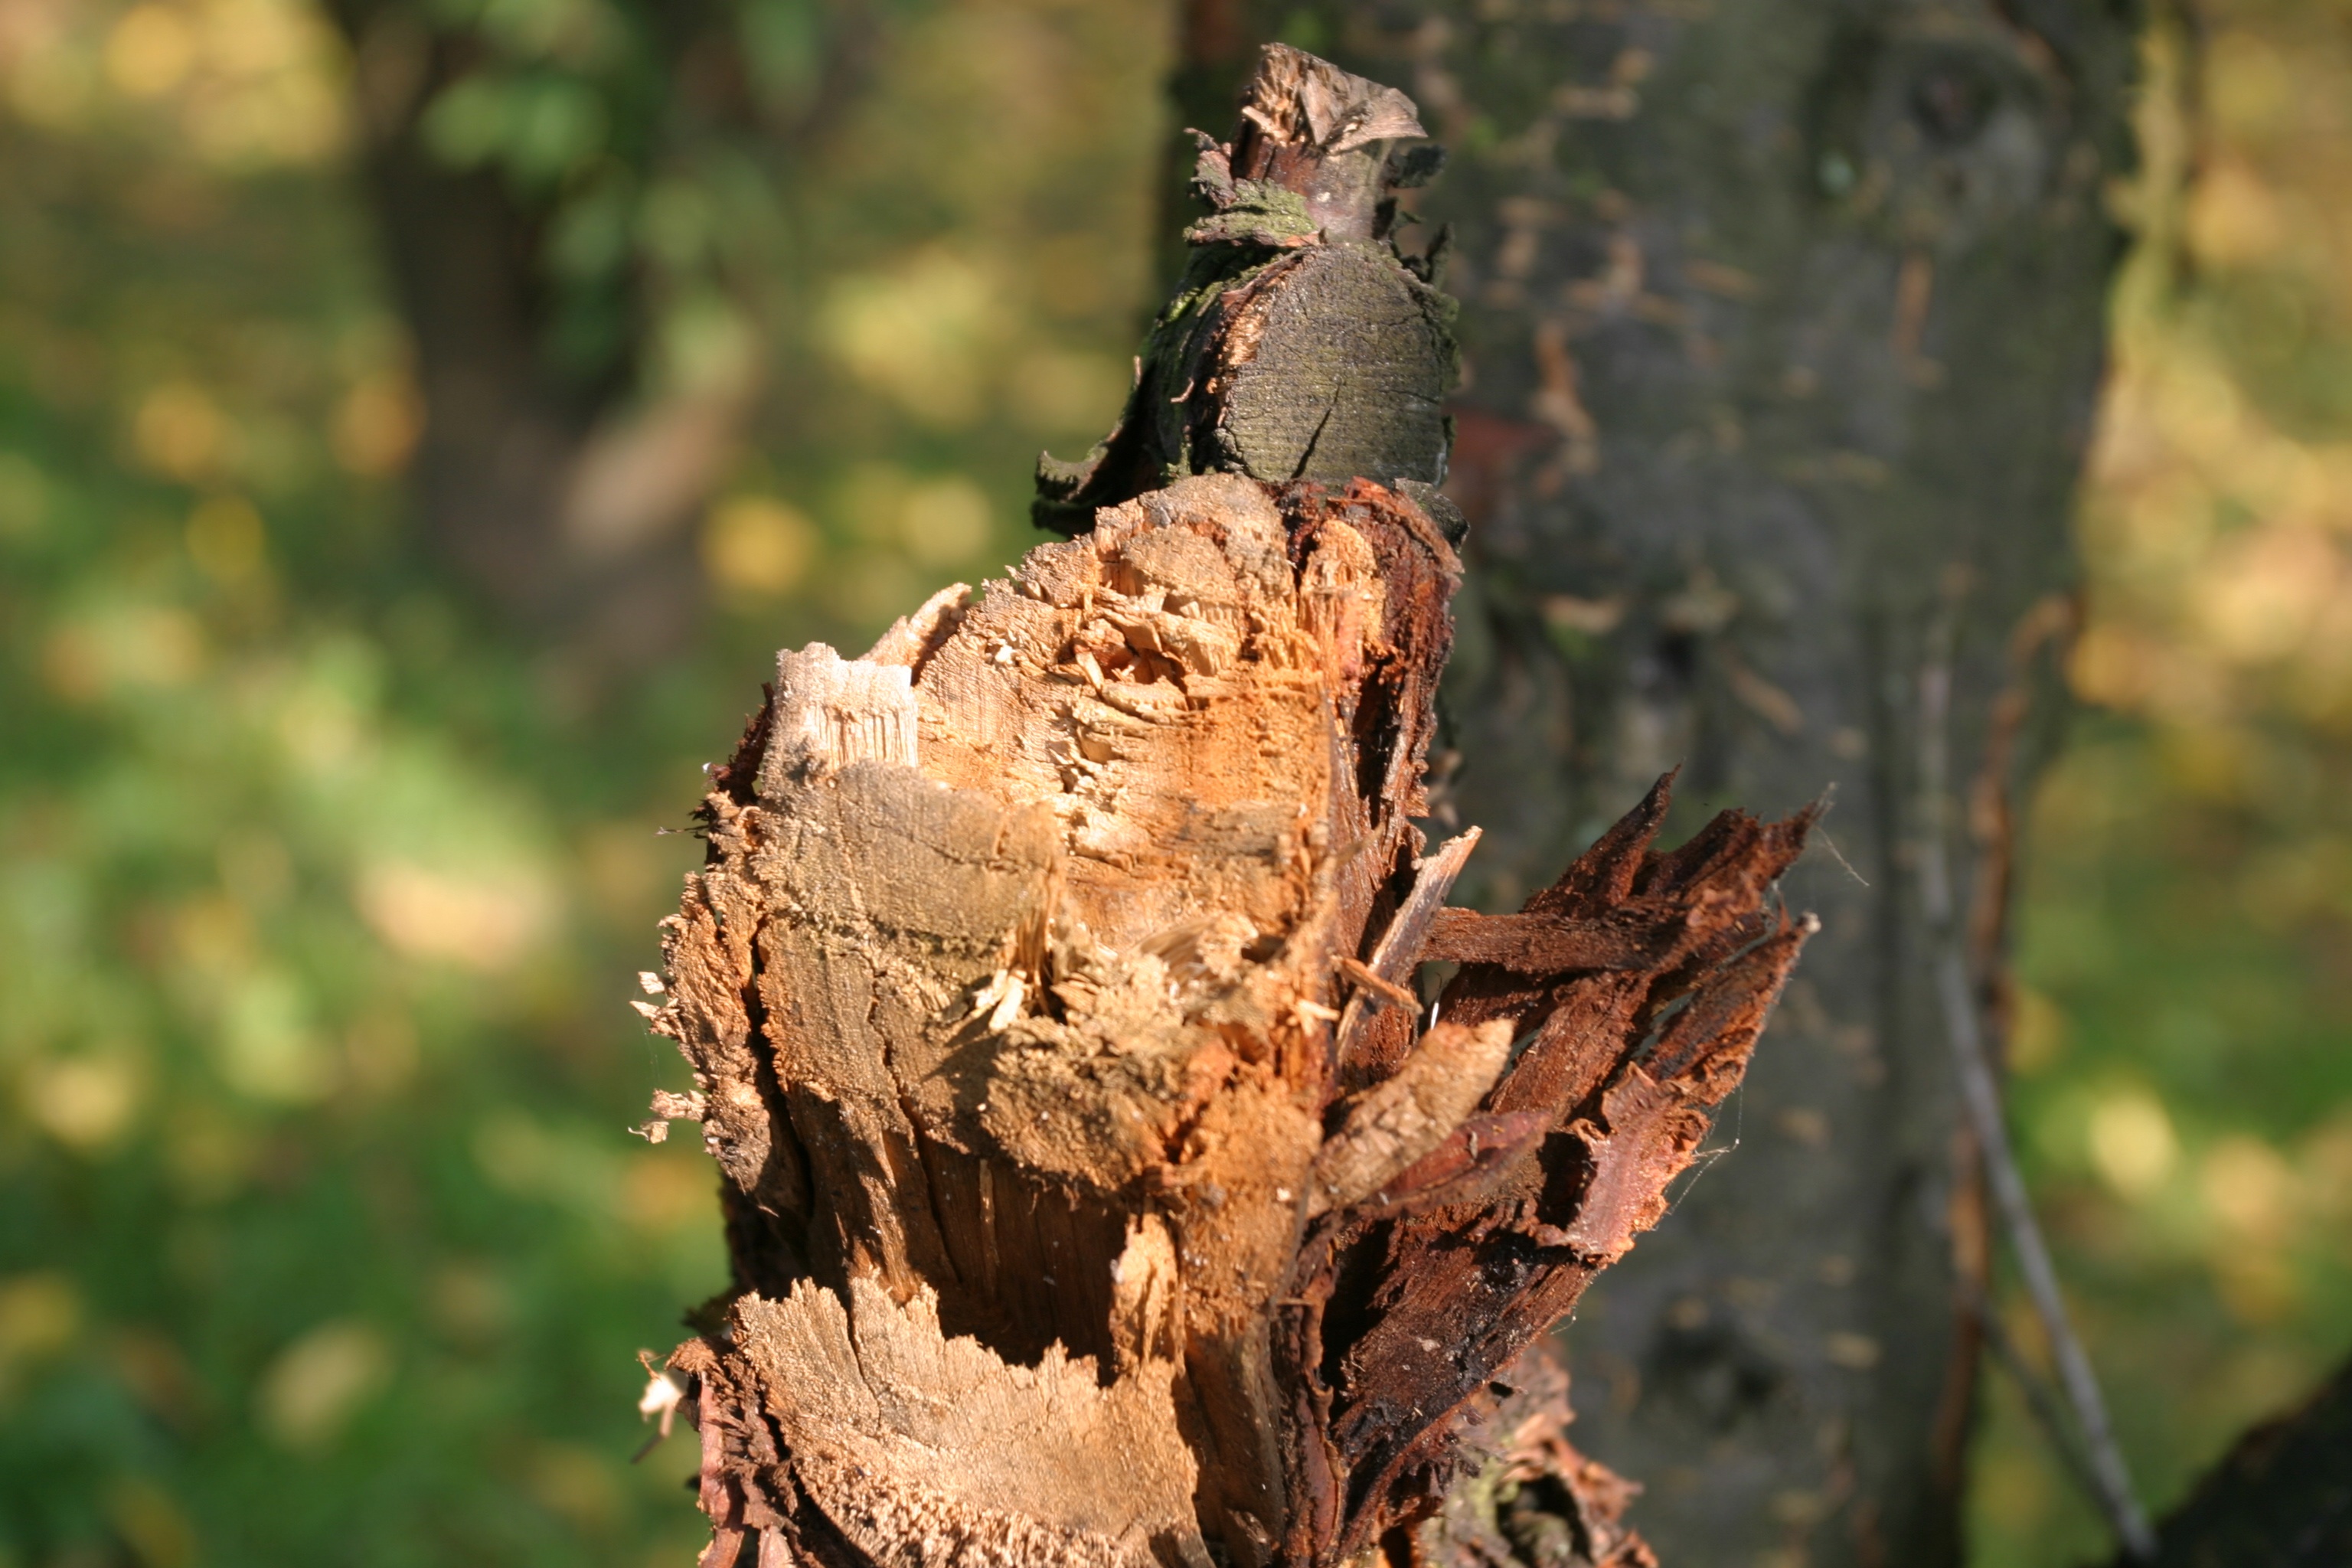
tree, nature, branch, plant, leaf, flower, trunk, wildlife, autumn, soil, fauna, close up, macro photography, woody plant